Grigoriy Dobrygin

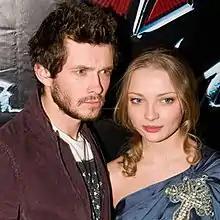
Dobrygin and Yekaterina Vilkova, 2009

While still a student, Dobrygin was cast as Dima Maykov in producer Timur Bekmambetov's "Black Lightning" (2009), the first Russian-language blockbuster superhero film.